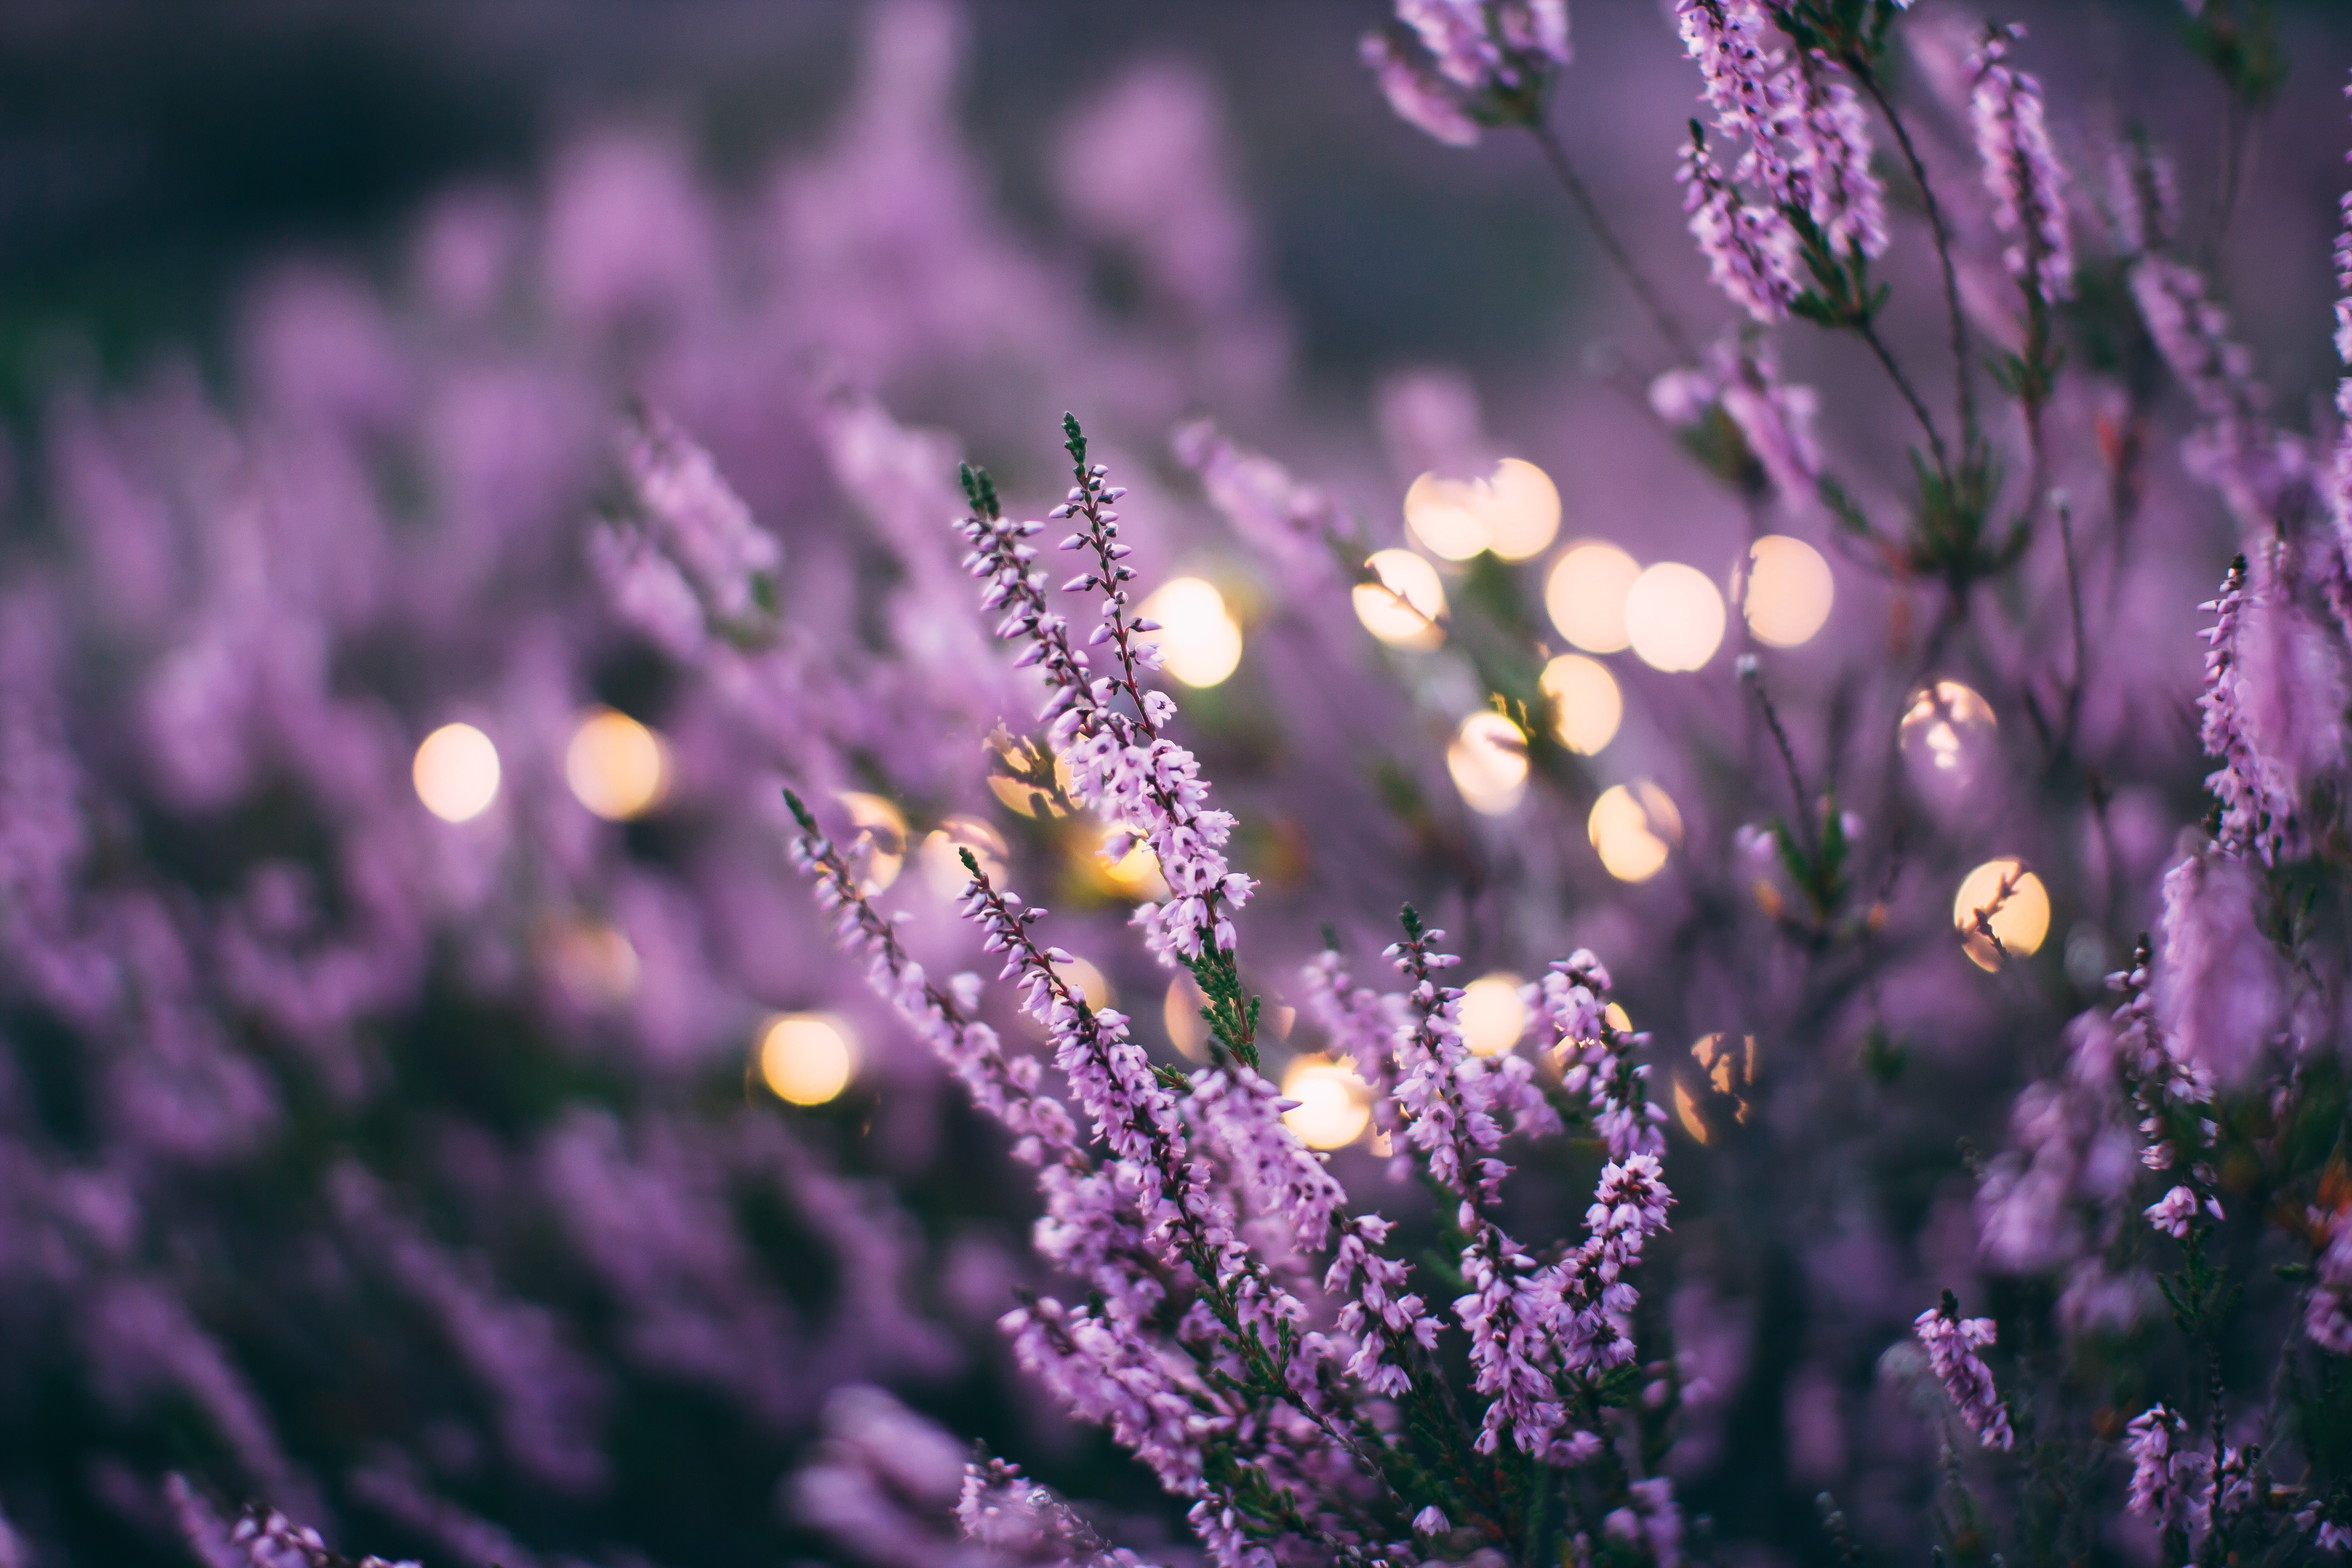
nature, grass, branch, blossom, dew, plant, photography, sunlight, leaf, flower, purple, petal, floral, botany, blooming, flora, lavender, botanical, wildflower, close up, moisture, macro photography, flowering plant, plant stem, land plant, english lavender